Estee Shiraz

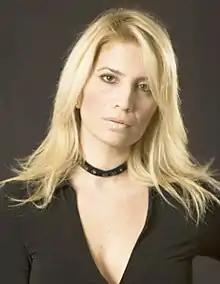

Estee (Etty) Shiraz, is an American-Israeli communication expert, legal advisor, and TV analyst and commentator. She is the founder of an American lifestyle magazine and a nonprofit organization dedicated to advocating for Israel through non-political activity.